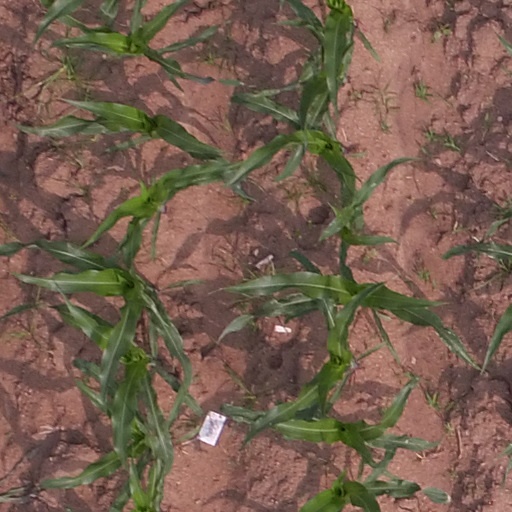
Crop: maize; corn